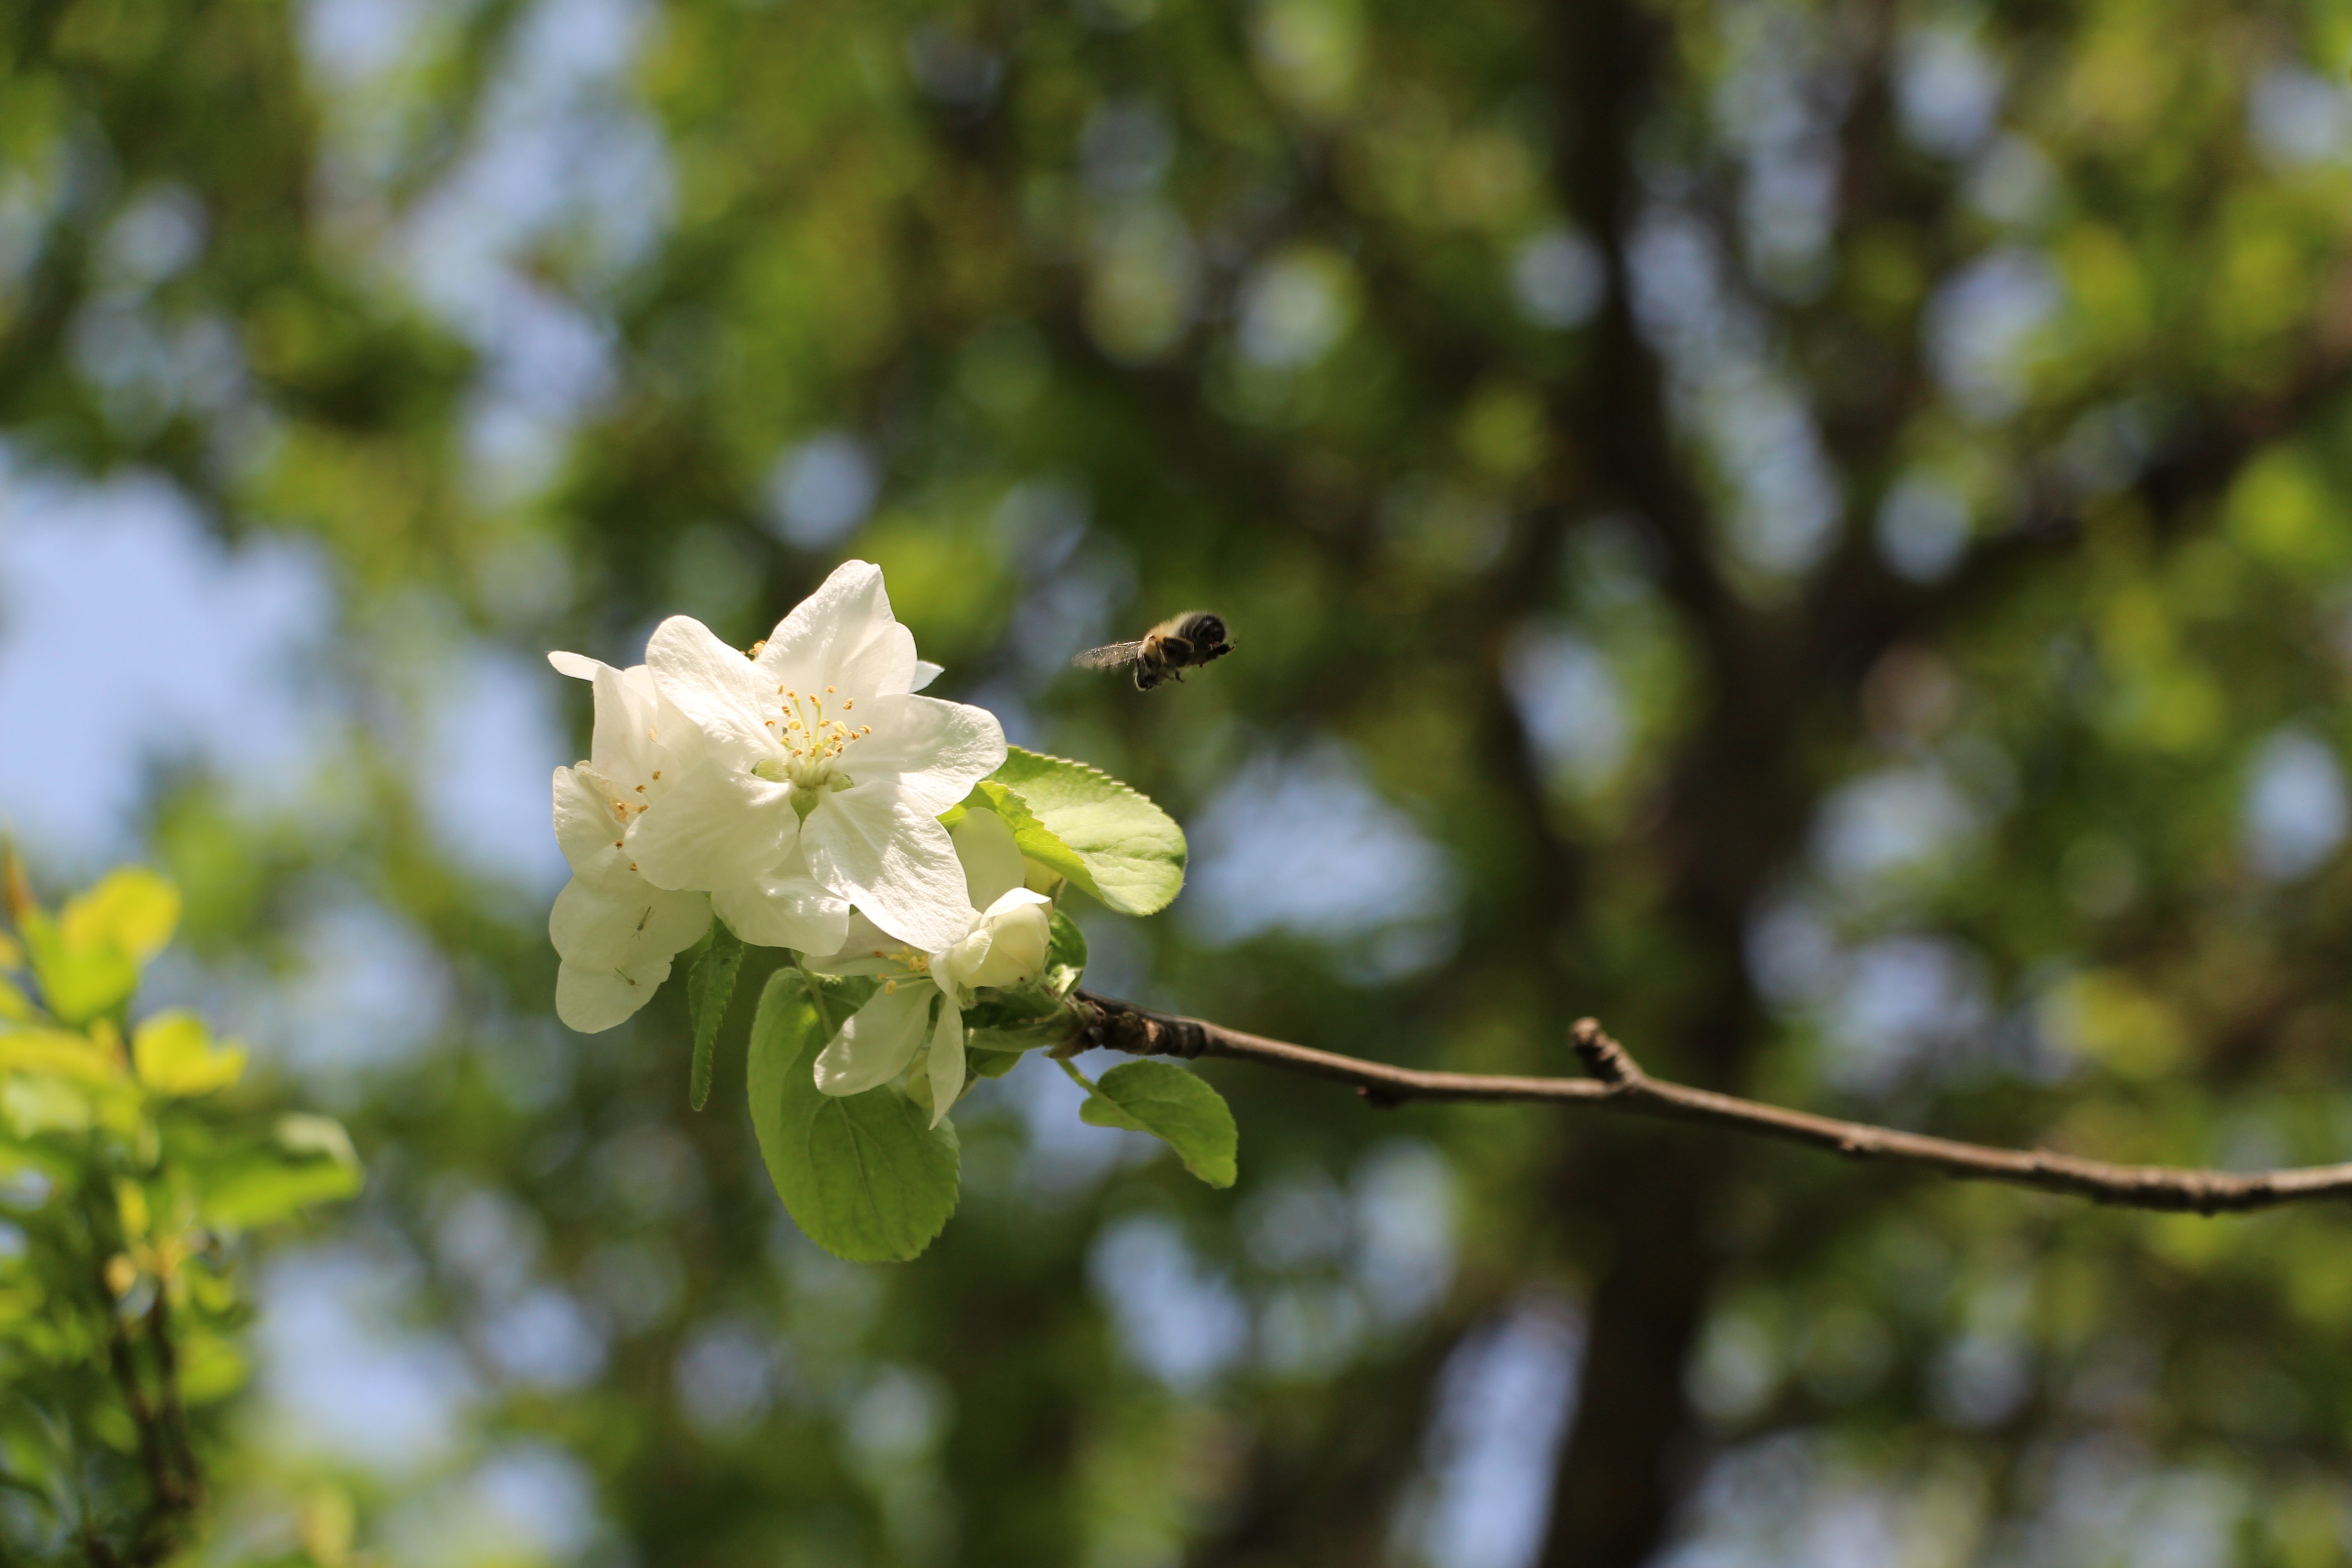
tree, nature, branch, blossom, plant, sunlight, leaf, flower, food, green, produce, evergreen, autumn, botany, yellow, flora, wildflower, shrub, deciduous, macro photography, flowering plant, woody plant, land plant